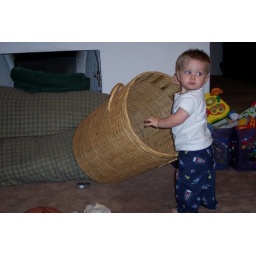
Nathan actually decided to take all the dirty laundry out of the basket and play in the basket last night.